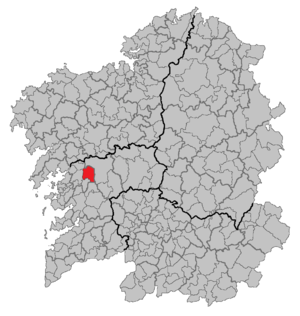
Cuntis est une commune de la province de Pontevedra en Espagne située dans la communauté autonome de Galice.